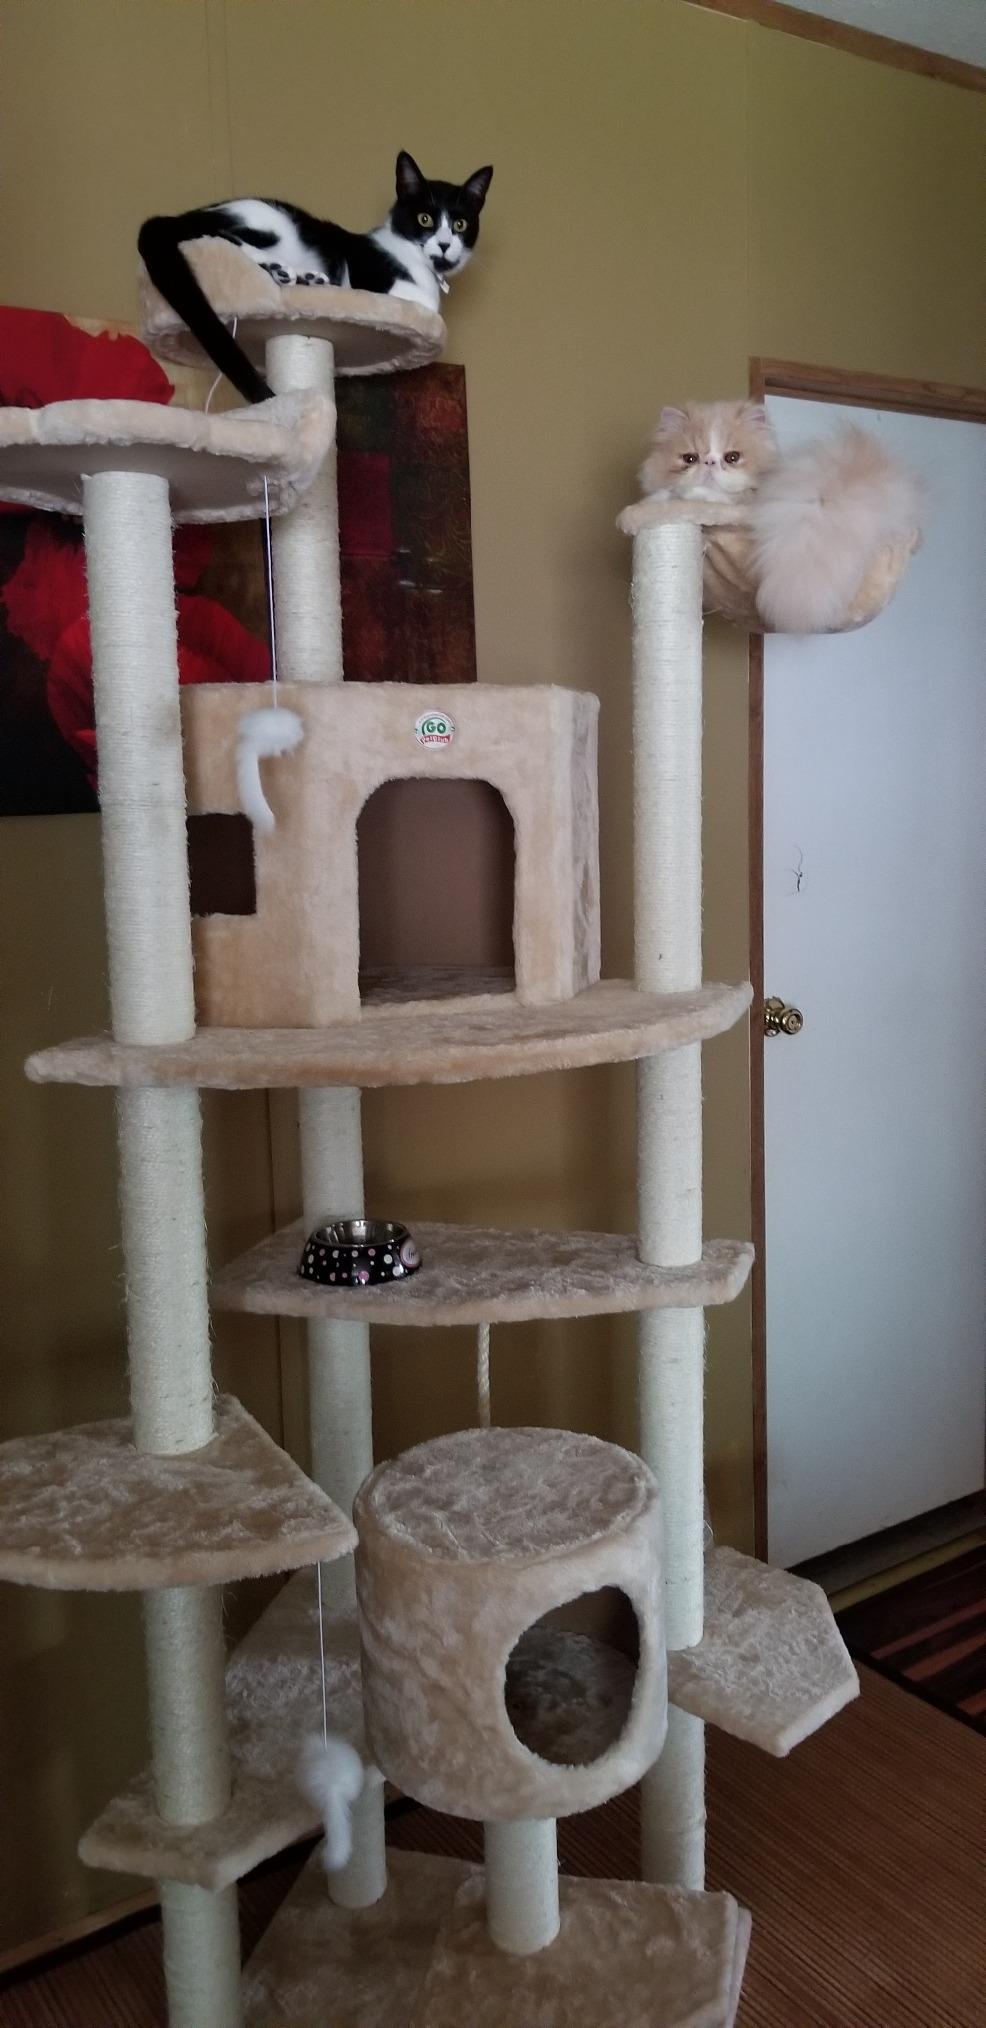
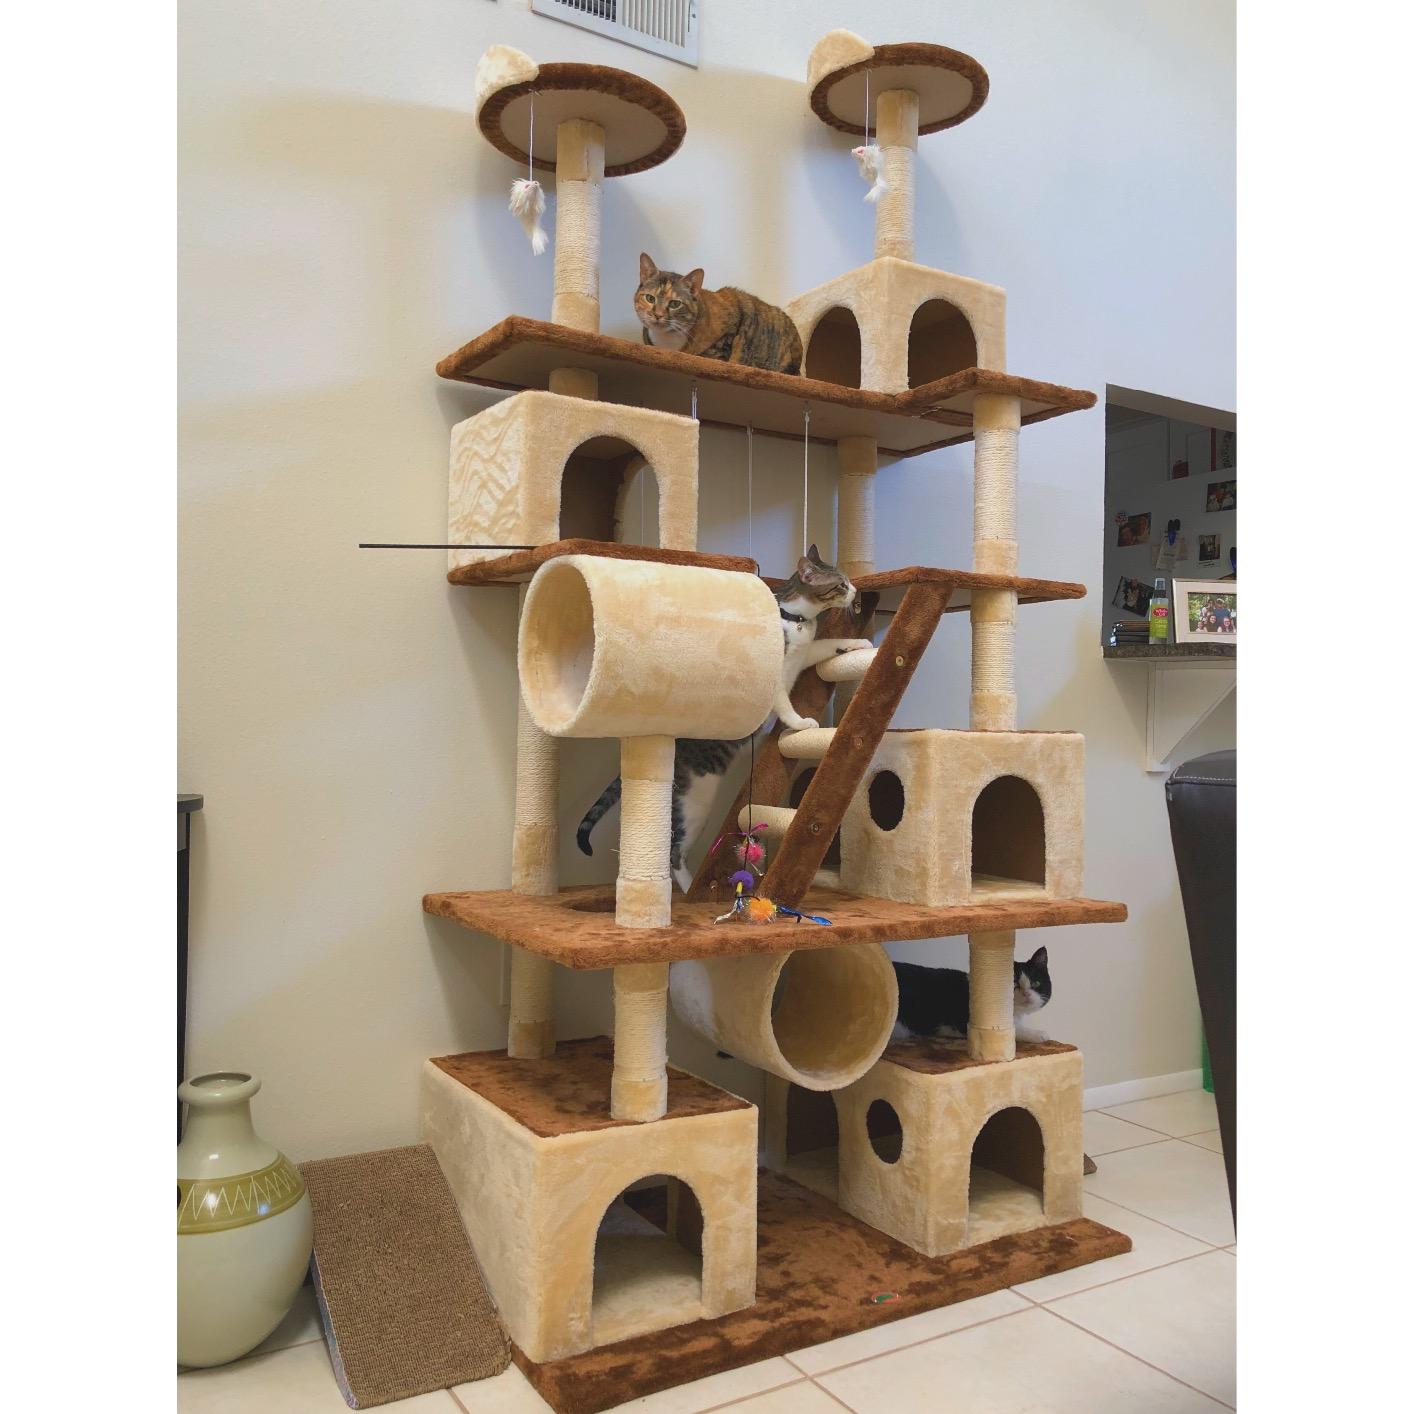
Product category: items_cat tree
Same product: no